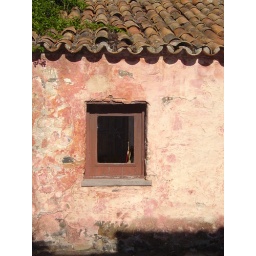
A painter's house window in Colonia Uruguay